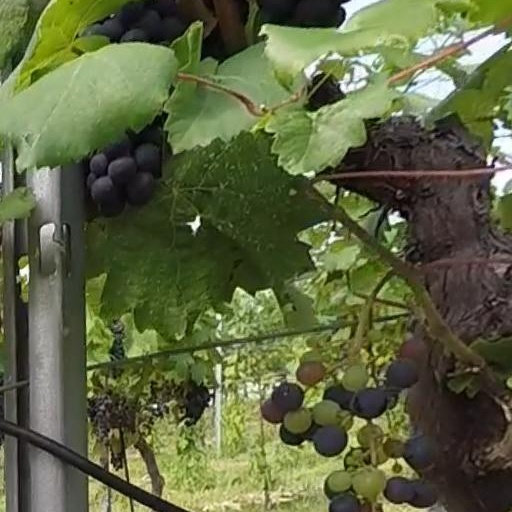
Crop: grape